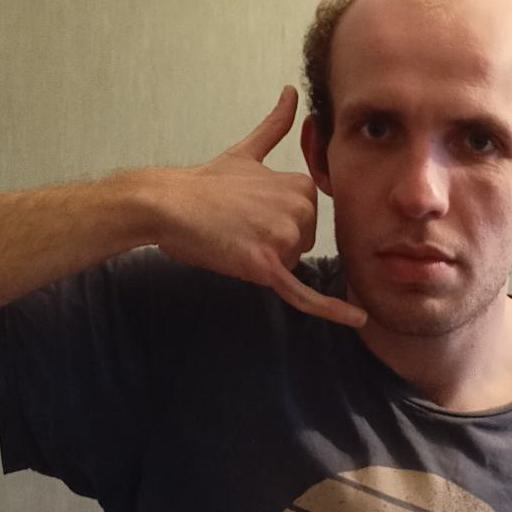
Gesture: call